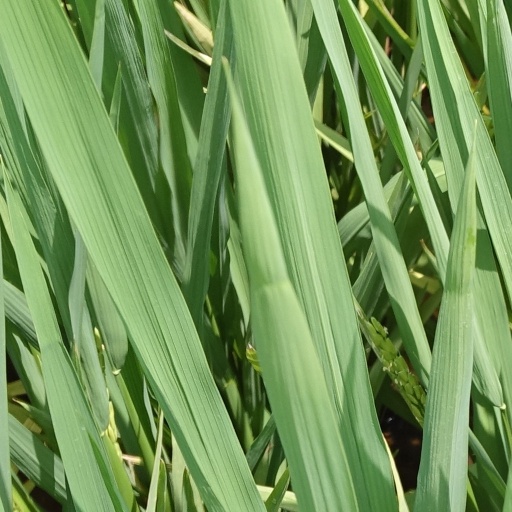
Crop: rice